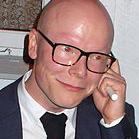
Age: 30